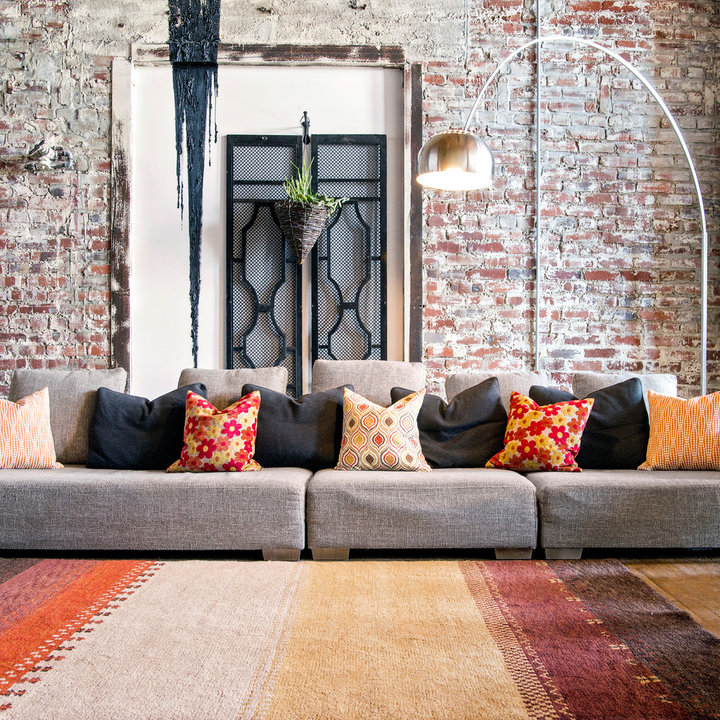
Style: Industrial